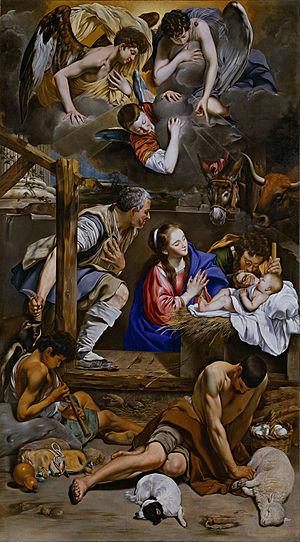
Juan Bautista Maíno ou Mayno, né à Pastrana, baptisé le 15 octobre 1581, et mort à Madrid le 1ᵉʳ avril 1649, est un peintre espagnol de la période baroque. Il commença élève de El Greco et finit maître de Diego Vélasquez, éleva son art aussi haut que le firent les deux sommets qui encadrent sa carrière. Ses contemporains du Siècle d'or espagnol, Lope de Vega et Pacheco de Narváez, l'ont placé au pinacle comme peintre et aux marches du ciel comme homme.